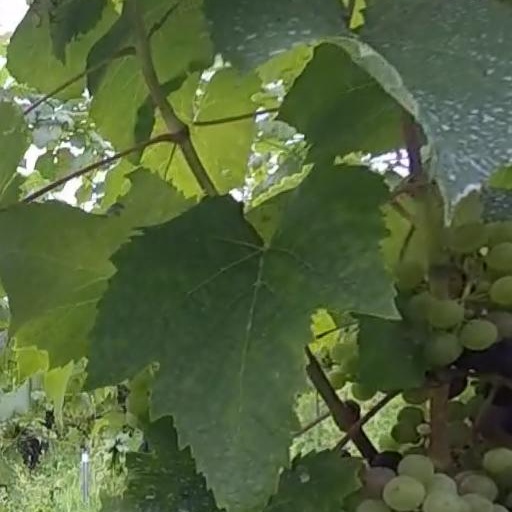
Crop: grape